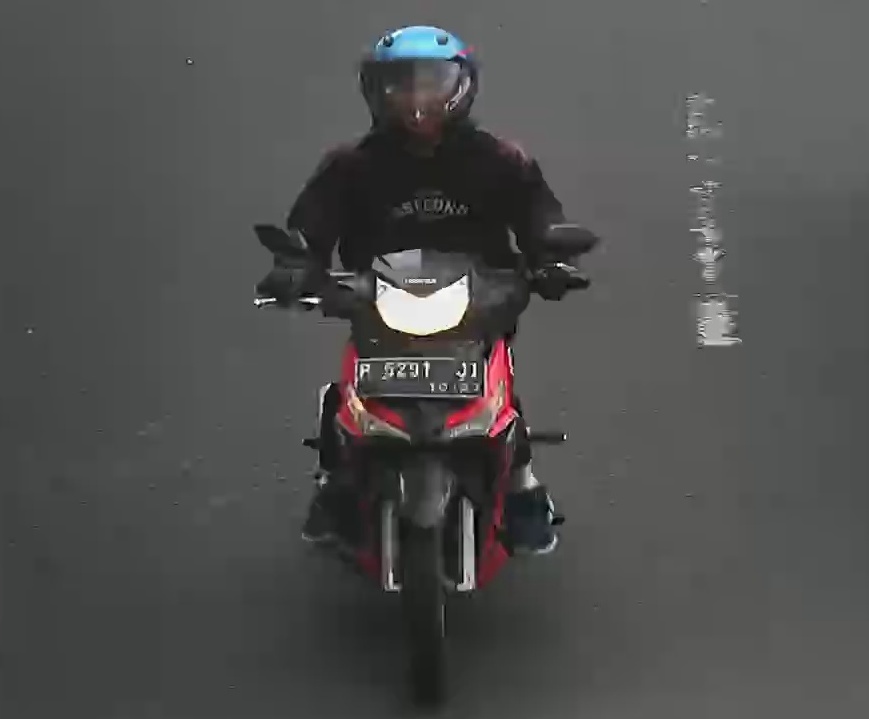
person-with-helmet: 1
person-without-helmet: 0